Hamahara Station

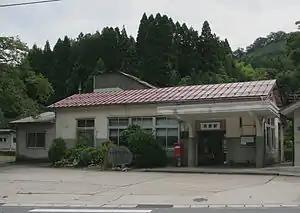
Hamahara Station in July 2008

was a railway station in Misato, Ōchi District, Shimane Prefecture, Japan, operated by West Japan Railway Company (JR West).